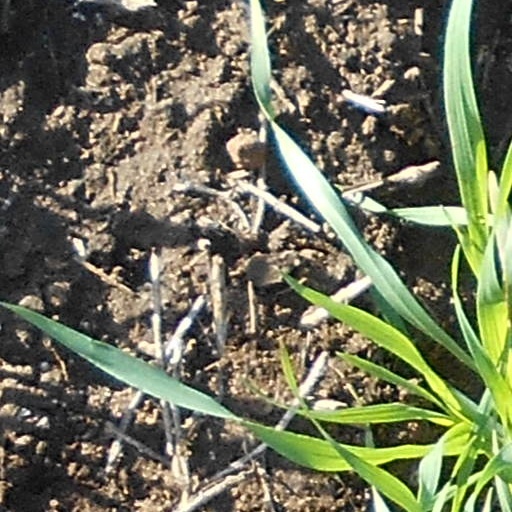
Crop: wheat